Carei

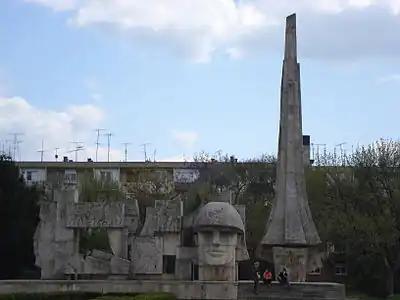
Monument of the Romanian Soldier, by Gheza Vida

The Monument of the Romanian Soldier, which commemorates the Battle of Carei of October 1944, is situated in the center of the city. The monument was built by the sculptor Gheza Vida and the architect Anton Dâmboianu. It was inaugurated in 1964, in the presence of the Defense Minister, Leontin Sălăjan. The monument was built with white stone and has impressive dimensions, with a frontal opening of , a depth of , and a height of . The monument has the following inscription: "Glory to the soldiers of the Romanian Army, fallen in the struggles for the liberation of the homeland".